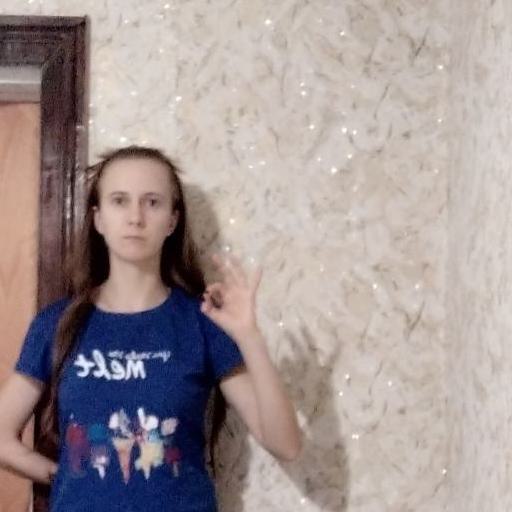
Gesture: ok